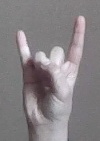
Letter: la